Richard Catlin

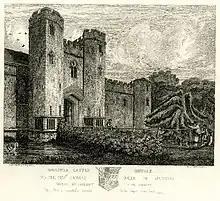
Wingfield Castle, Suffolk, by Henry Davy

Catlin was elected as one of the two members for Norwich in the general election of November 1640 which formed the Long Parliament. When the English Civil War broke out in 1642, he declared for the Royalist side against the Parliamentary side and no longer attended sittings.